Craig House (New Jersey)

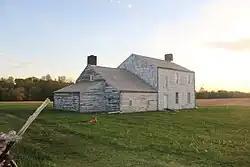
Craig House on Monmouth Battlefield in 2021

The Craig House is the name of a restored colonial era farmhouse in western Monmouth County, New Jersey, which was located on the site of the Battle of Monmouth during the Revolutionary War in June 1778. Utilized during the battle by the British Army as a hospital, it is one of many 18th century farmhouses that have been preserved at Monmouth Battlefield State Park. The Craig House is located in Freehold Township. Monmouth Battlefield is administered by the New Jersey State Park Service.